Behali Wildlife Sanctuary

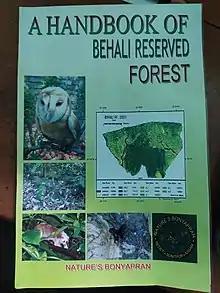
Cover page of "Handbook of Behali Reserved Forest" by "Nature's Bonyapran"

Behali RF is a storehouse of many archaeological ruins. An ancient town of 14th century built by Boro-barahi kings remains hidden amongst the dense vegetation. Sculptured palaces, tanks, stone boundary walls, etc. can be seen dispersed till now. A rampart named Rajgarh is one of the many (forts) which runs through the Behali RF, built by the Ahom king Swargadeo Pratap Singha. And hidden for centuries, the Maidam Pukhuri, a tank built by the same king between the early 9th to 14th centuries still remains in the core part of Behali RF with the stone bound borders covering an area of 0.26 hectares.